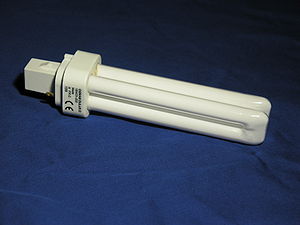
Osram
Lyspæreproducenten Osram har siden tidligt på 1900-tallet fremstillet en mængde forskellige glødelamper og belysningsprodukter. Billedet viser modellen OSRAM DULUX D, et 18 watts kompaktlysrør, fra 2004.
Osram er både et varemærke for lyspærer, lysstofrør og andre belysningsprodukter og et firmanavn for en tysk producent af samme varer og for flere underselskaber af den tyske producent. Osram er ved siden af Philips verdens største lyspæremærke. Efter betydelige frasalg var der 26.200 medarbejdere per 30. september 2018 og 3,5 milliarder € i omsætning i 2018/19.